Philippine Constabulary

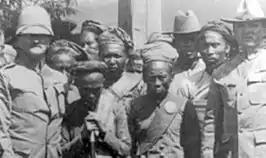
Cornelius C. Smith (far right), a recipient of the Medal of Honor, as commander of the Philippine Constabulary with Brig. Gen. John J. Pershing and Moro chieftains in 1910. Smith participated in expeditions against the Moro rebels for much of his time in the Philippines.

The Philippine Constabulary (PC; , "HPP") was a gendarmerie-type military police force of the Philippines from 1901 to 1991, and the predecessor to the Philippine National Police. It was created by the American occupational government to replace the Spanish colonial Guardia Civil, happened on the 19th century history of the Philippines. It was the first of the four branches of the Armed Forces of the Philippines. On January 29, 1991, it was merged with the Integrated National Police to form the Philippine National Police.